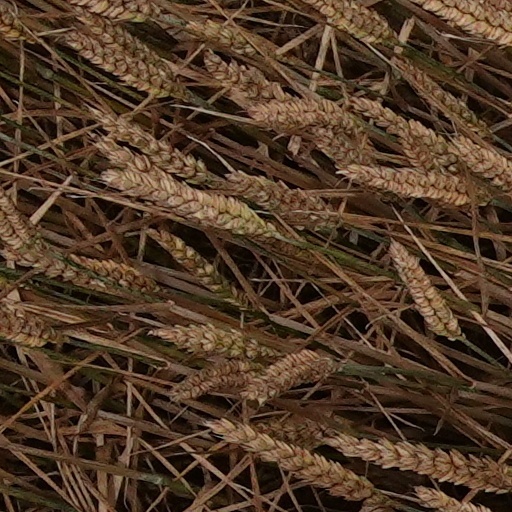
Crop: wheat